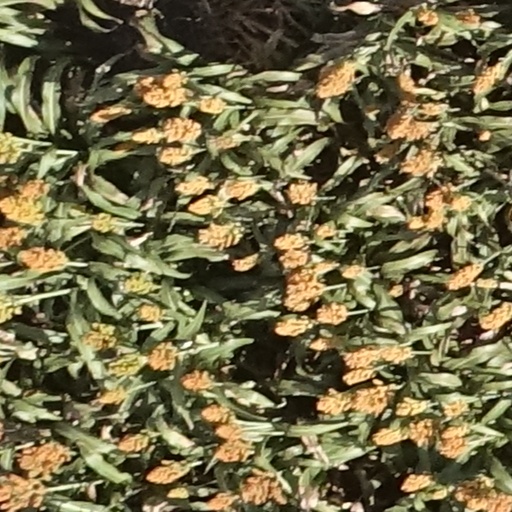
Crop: sorghum